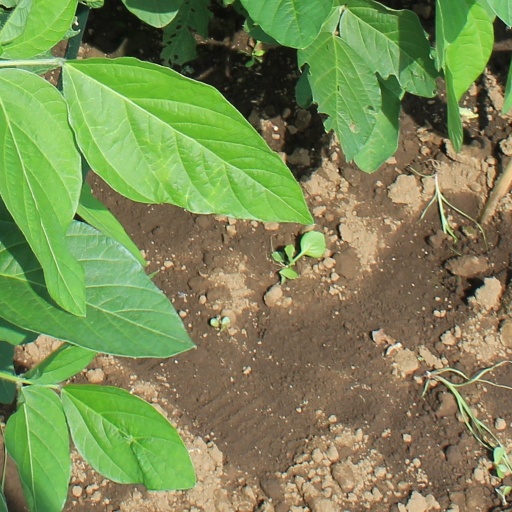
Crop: soybean